John A. Ellsler

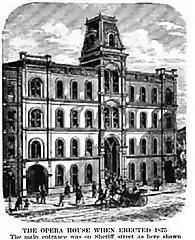
Euclid Avenue Opera House, Cleveland c. 1875

In 1873 Ellsler began construction in Cleveland of a new $200,000 grand theatre on Sheriff Street near Euclid Avenue that became known as the Euclid Avenue Opera House. He ignored advice that the site was too far from Cleveland’s business district and in 1875 moved his stock company to the new theatre and turned the Academy of Music into a vaudeville house. After a spectacular opening the theatre struggled, in part from its location, but also from a general economic malaise at the time. By January, 1878 Ellsler had sold his interest in the venue and returned his theatrical operation back to the Academy of Music where he remained until the mid-1880s.